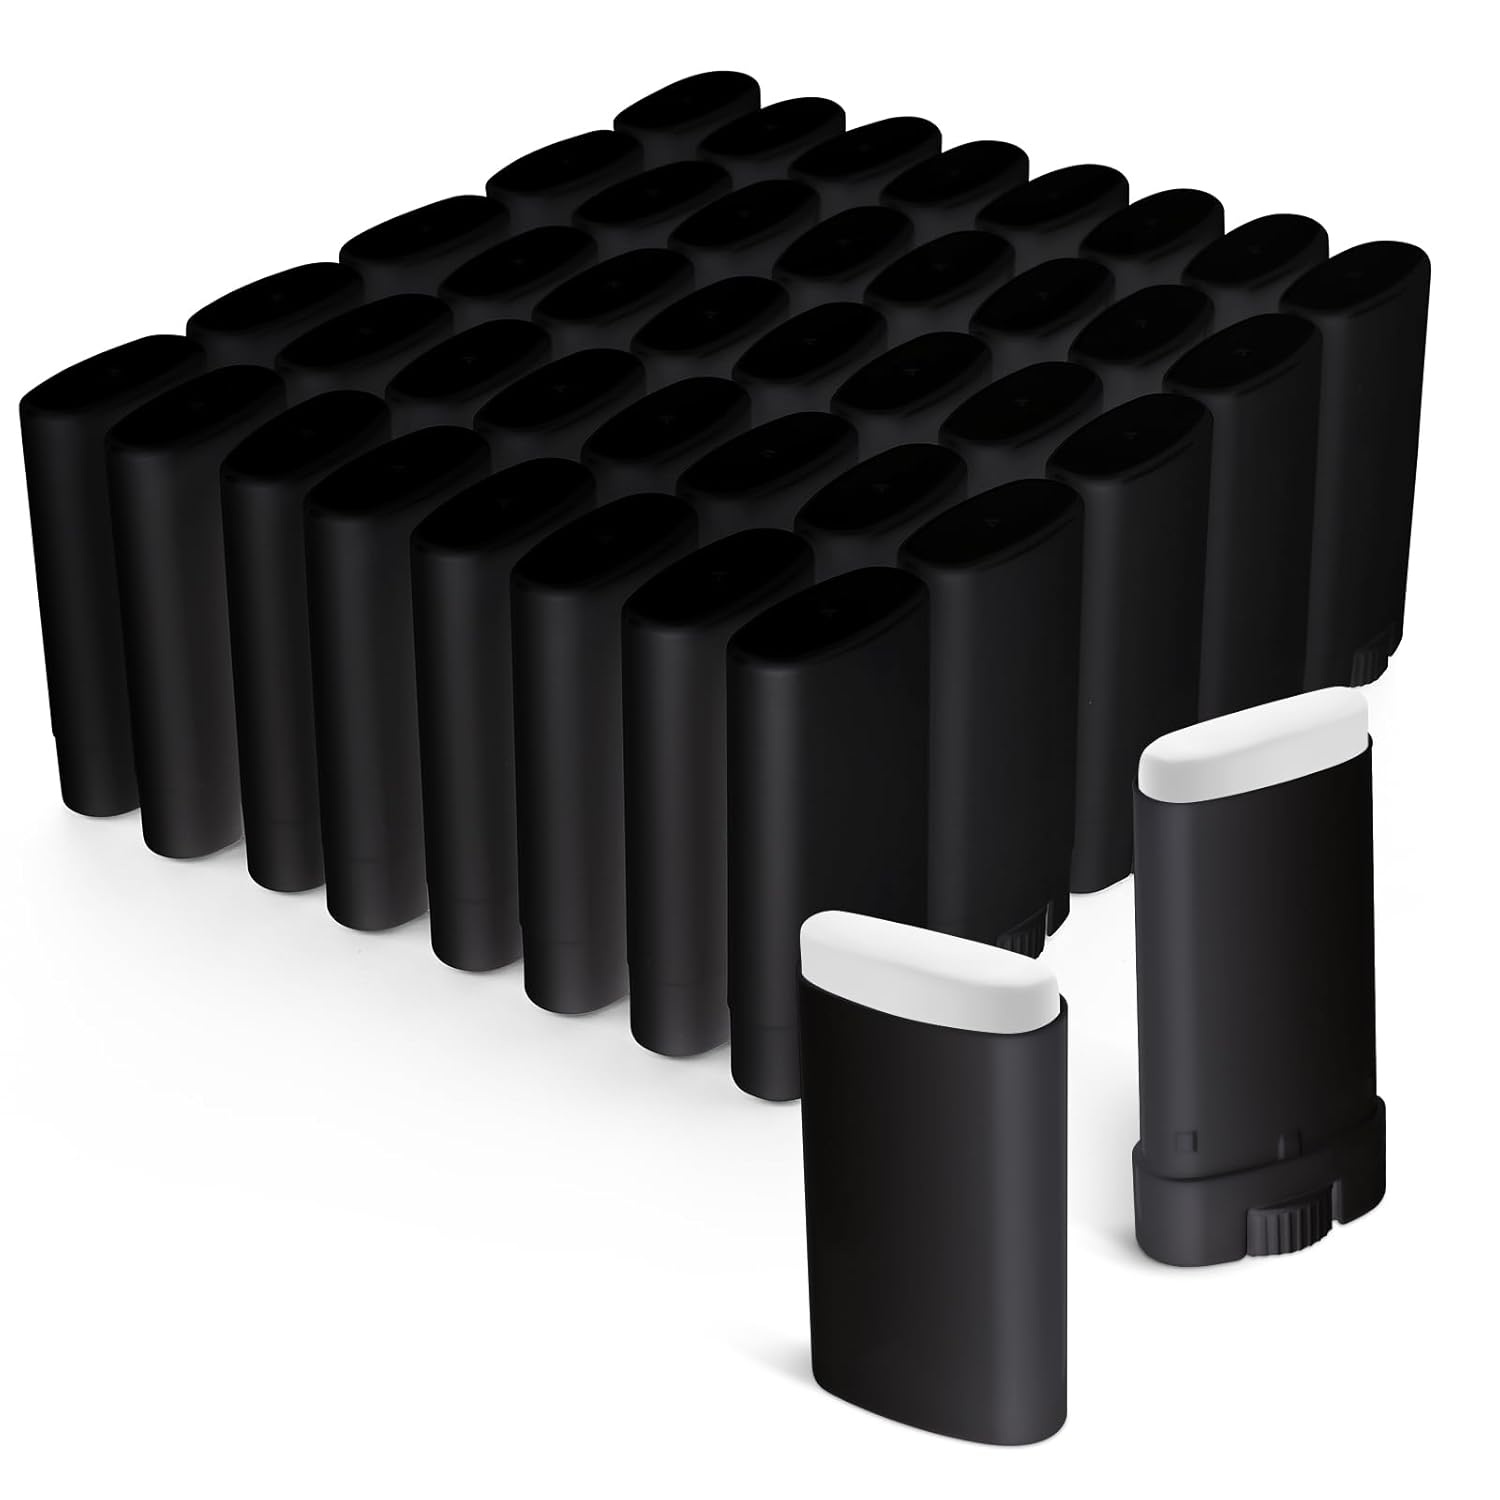
Wesiti 100 Pcs Plastic Empty Deodorant Containers 1/2 oz Travel Deodorant 15ml Refillable Containers Tubes Oval Lip Balm Tubes for Lip Balm DIY(Black)
Overview Color : Black Item Weight : 3.9 Pounds Brand : Wesiti Finish Type : Unfinished Unit Count : 100.0 Count About this item Sufficient Quantity: you will receive 100 pieces of empty deodorant stick containers, sufficient quantity can meet your using and replacing needs, you can also share them with others Multiple Purpose of Usage: this deodorant empty container can work well as deodorant, solid emulsion, skin balsam, lip balm, solid perfume stick, face stick and more, which is convenient for you to hold and carry Portable Size: our deodorant containers measures about 2.99 x 1.48 inch, the capacity is about 0.5 oz/ 15 ml compact size allows them to be easily put in your pockets, purses, handbags, backpacks, cosmetic bags and more, fitting for travelling and daily use Thoughtful Design: there is a stick in the refillable deodorant container, you only need to rotate the bottom gear to make the inside item higher or lower, time saving and labor saving Reliable and Safe: these empty tubes for deodorant are mainly made of plastic material, reliable and quality, heat resistant, reusable and refillable, which can serve you for a long time
Brand: Unteilti
Category: Health & Beauty > Personal Care > Deodorants & Anti-Perspirant